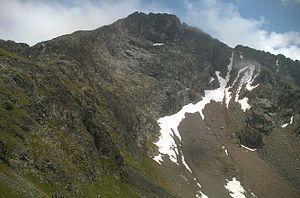
Le Hundstalkogel est une montagne qui s’élève à 3 080 m d’altitude dans les Alpes de l'Ötztal, en Autriche.